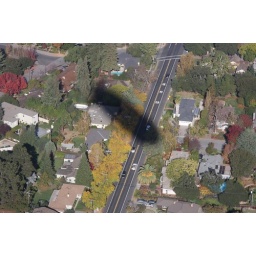
I wonder if the person in that car freaked out just a bit when suddenly engulfed in our shadow.